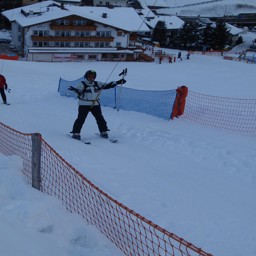
A person riding skis through a finish area.
A snow trail with a person skiing on it.
A snow skier skiing through a fenced course with a large building in the background.
A person on ski's standing outside in the snow
A man is on skies in the snow